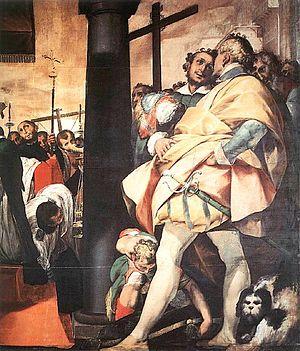
Giovanni Battista Crespi, dit Il Cerano, est un peintre, sculpteur et architecte italien de la Renaissance appartenant à l'école lombarde.